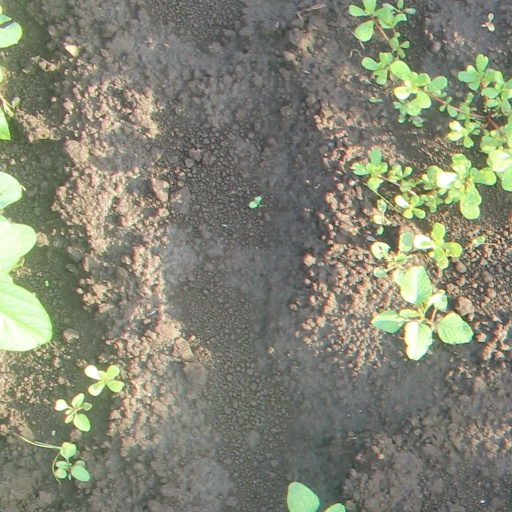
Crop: soybean